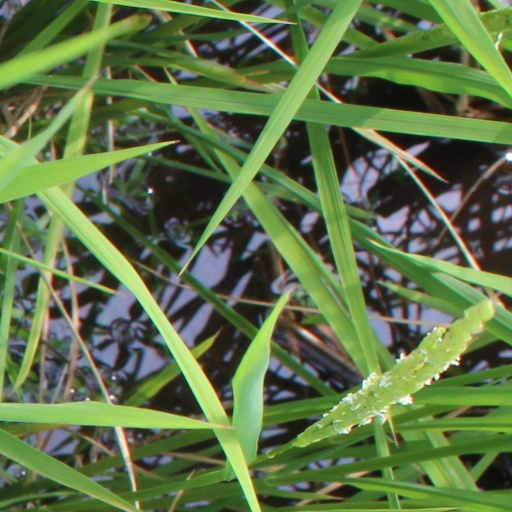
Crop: rice